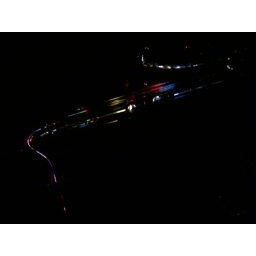
...lying on a table at a bar in Richland between sets.